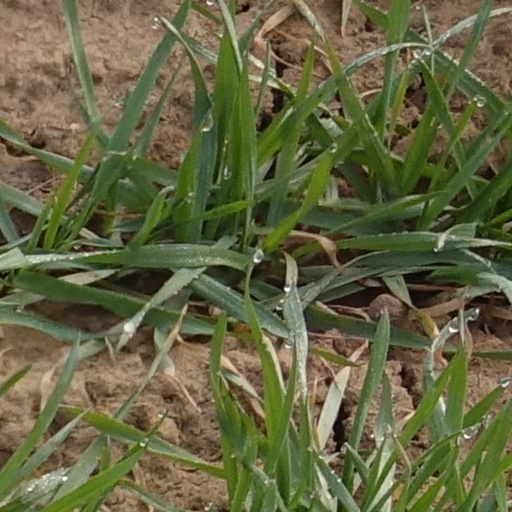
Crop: wheat